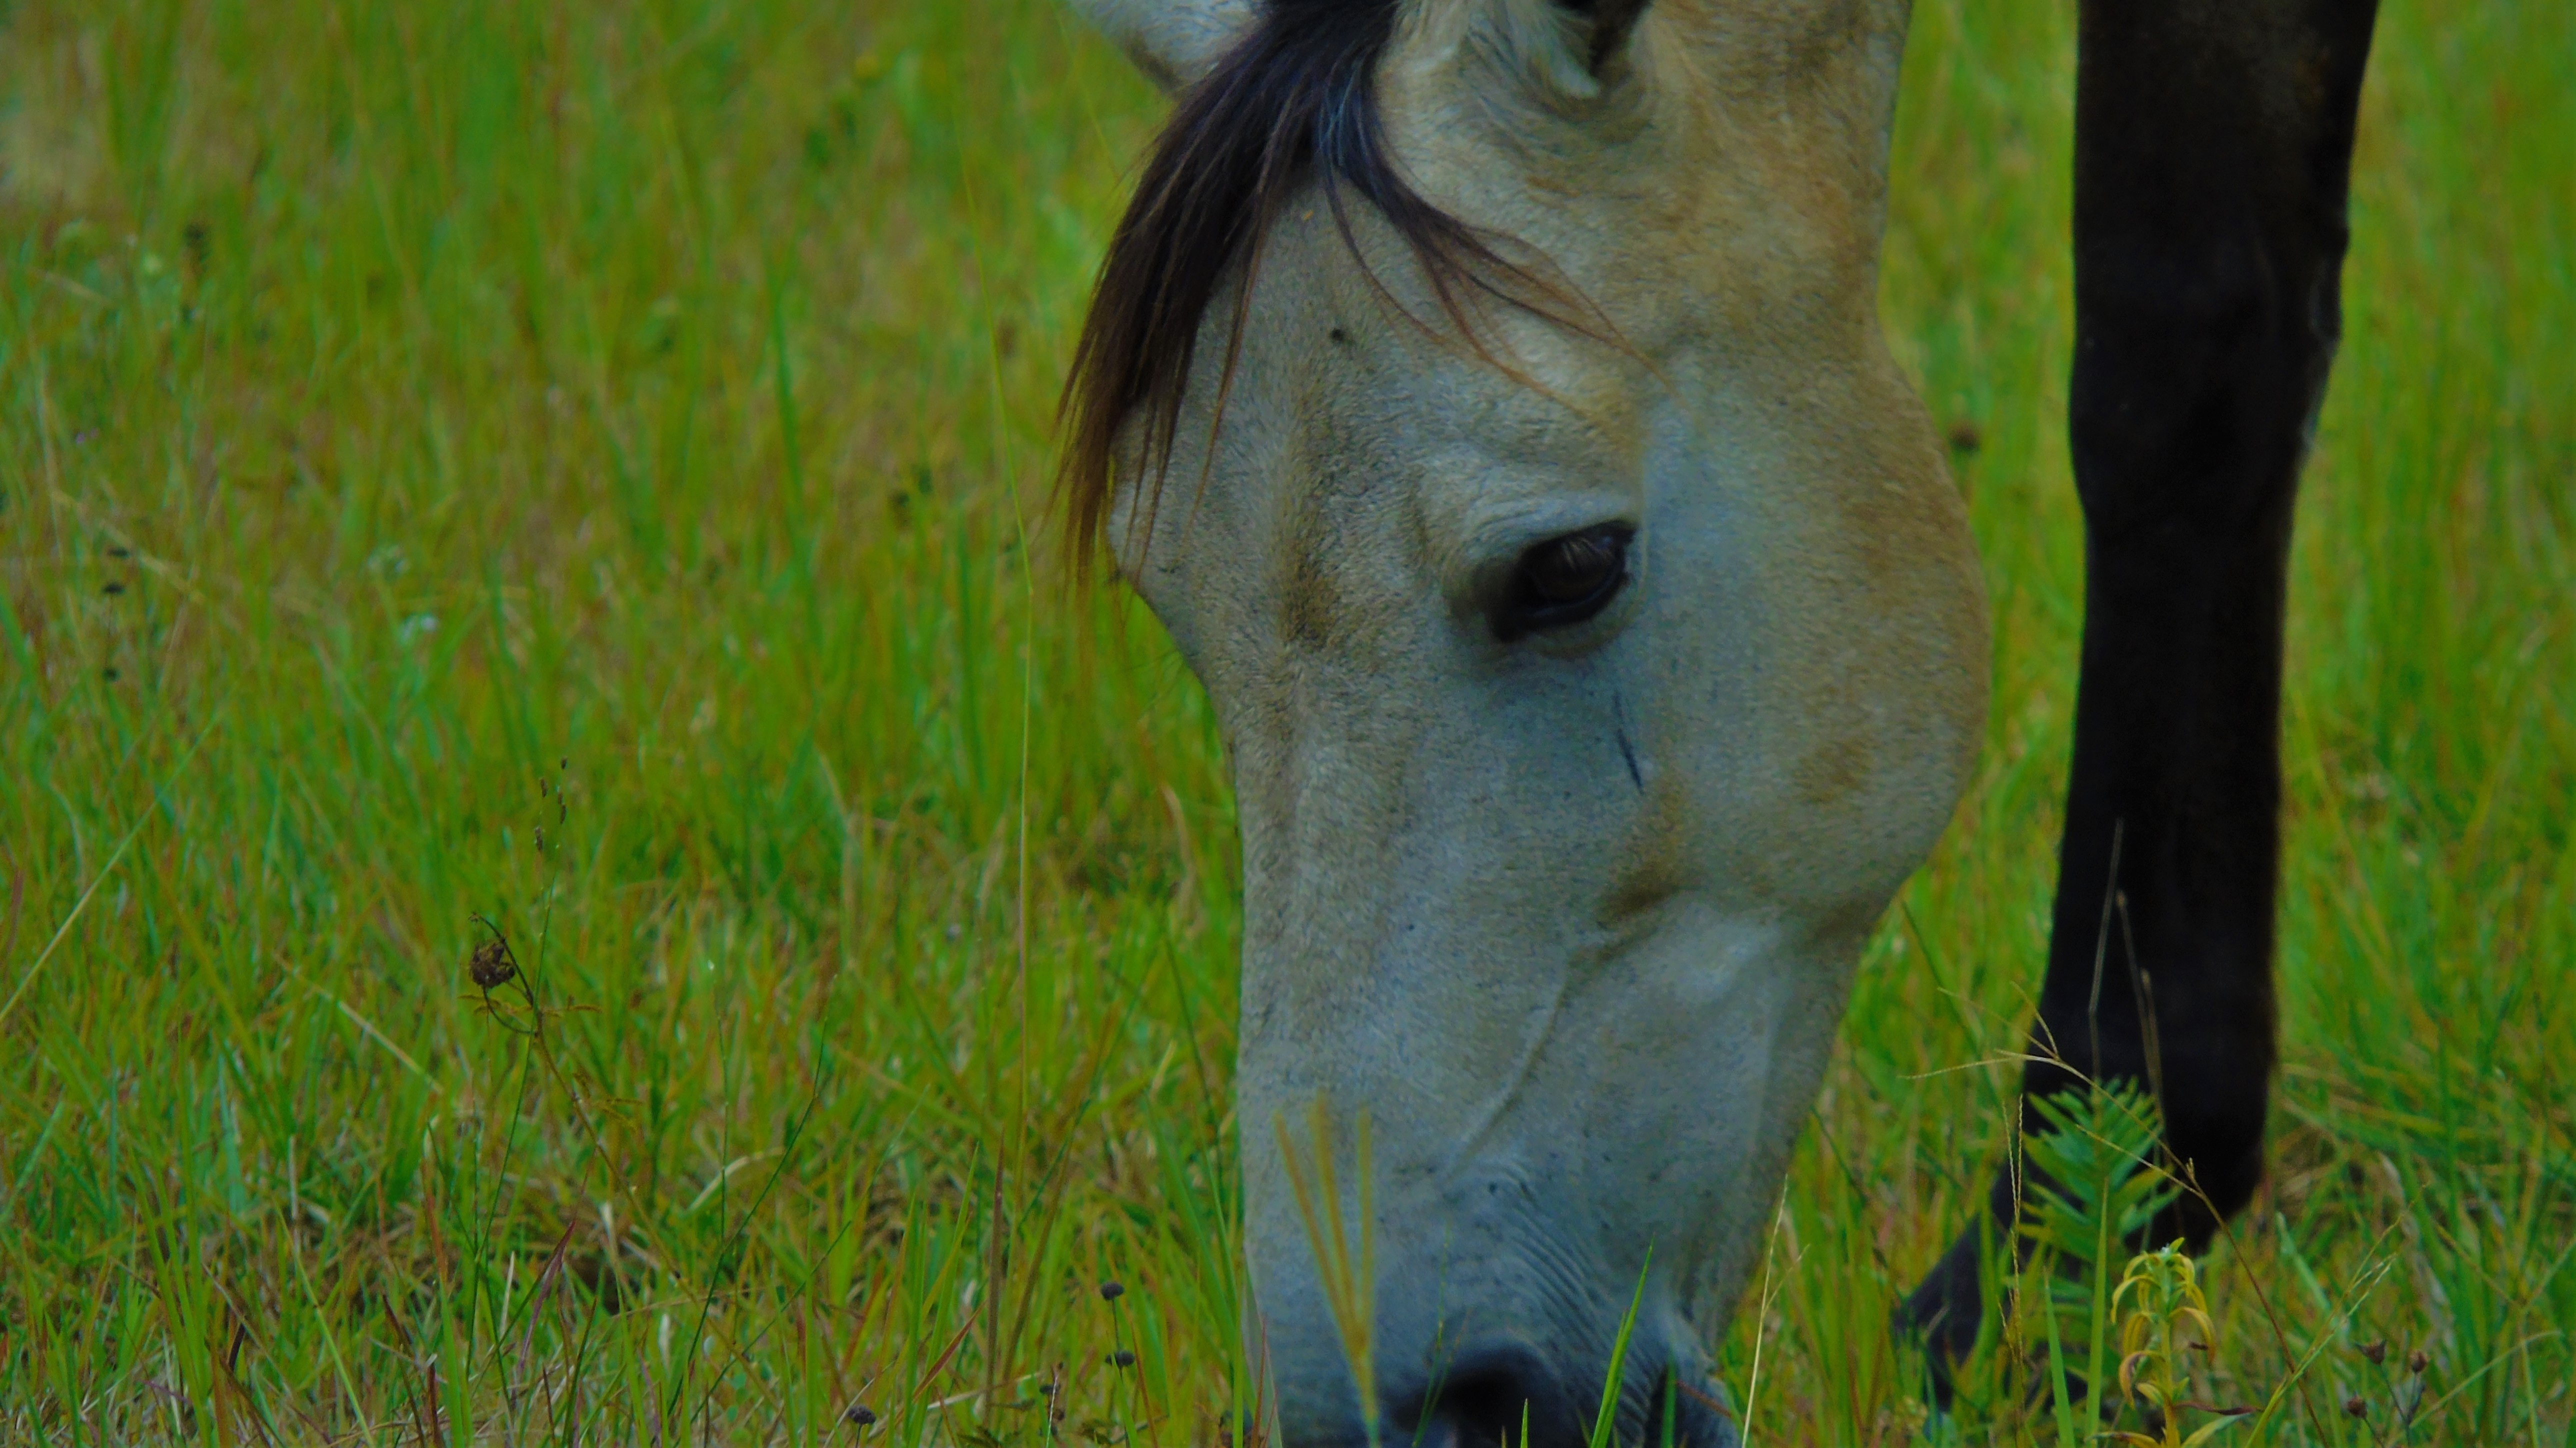
grass, meadow, wildlife, pasture, grazing, horse, mammal, stallion, mane, fauna, grassland, vertebrate, mare, foal, horse like mammal